1951 World Series

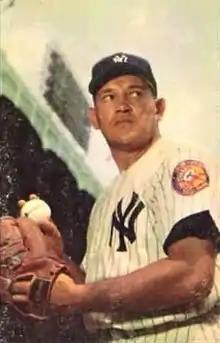
Allie Reynolds

In the rain-delayed Game 4, the Giants again scored first when Al Dark doubled with one out in the opening inning off Allie Reynolds and scored on Monte Irvin's single, but the Yankees tied the game in the second on Joe Collins's RBI single with two on off Sal Maglie. After a single and walk, Reynolds's RBI single in the fourth put the Yankees up 2–1. Joe DiMaggio's first home run of the Series following a Yogi Berra single in the fifth extended their lead to 4–1. In the seventh, reliever Sheldon Jones allowed a single and walk, then an error on a pickoff attempt allowed one run to score before Gil McDougald's RBI single made it 6–1 Yankees. Reynolds allowed a one-out RBI single to Bobby Thomson in the ninth before getting Willie Mays to hit into the game-ending double play as the Yankees tied the series with a 6–2 win.